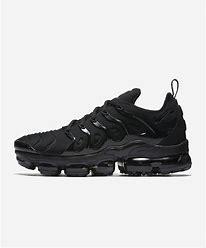
Brand: Nike
Model: Air Vapormax Plus